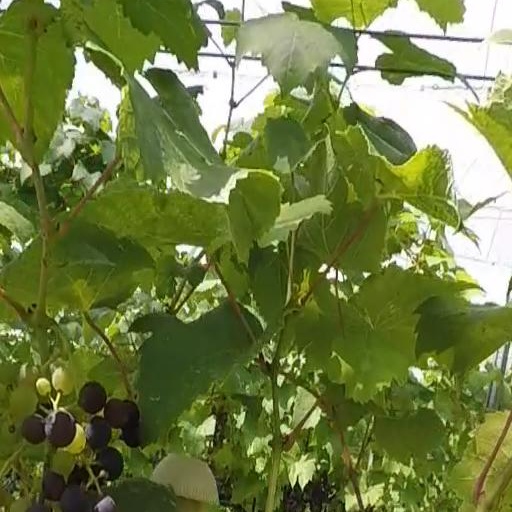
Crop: grape